Winding stream party

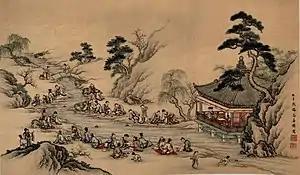
The Winding Stream Party at Orchid Pavilion in Shaoxing, hosted by Wang Xizhi in 353

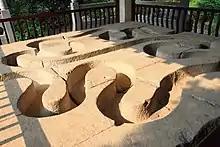
A Song dynasty winding stream party historic site located in Guilin, China

A winding stream party is an old Chinese custom in which the participants wait by a winding stream and compose poems before their cups full of rice wine float down to reach them. It was popularized by Wang Xizhi, and dates back as far as 353; poems composed at this event were recorded in Wang's famous work, the "Lantingji Xu".